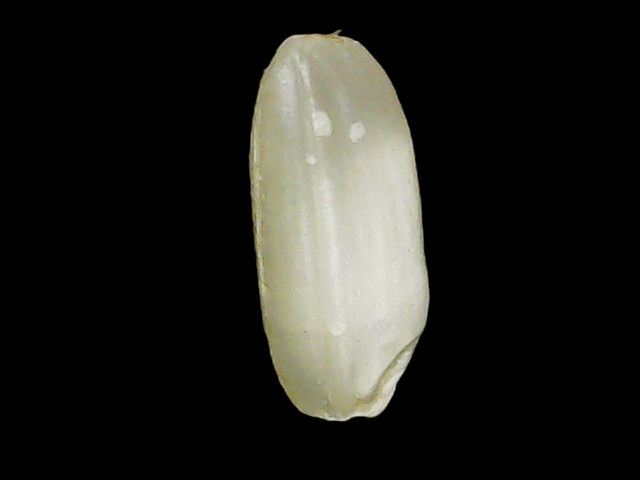
Rice variety: Binadhan24